Astronomia nova

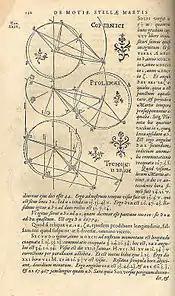
Diagrams of the three models of planetary motion prior to Kepler

In English, the full title of his work is the New Astronomy, Based upon Causes, or Celestial Physics, Treated by Means of Commentaries on the Motions of the Star Mars, from the Observations of Tycho Brahe, Gent. For over 650 pages (in the English translation), Kepler walks his readers, step by step, through his process of discovery. The work is divided into 5 parts, and contains a total of 70 chapters.